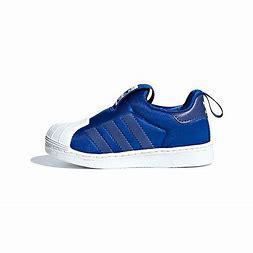
Brand: Adidas
Model: Superstar 360